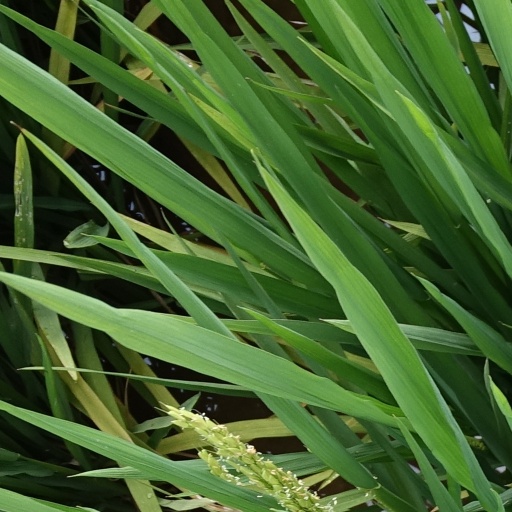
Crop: rice